Tampa Bay Buccaneers

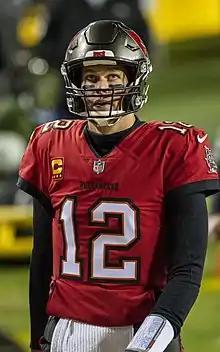
Quarterback Tom Brady left the Patriots after 20 seasons to play with the Buccaneers.

After the termination of Dirk Koetter, the Buccaneers named Bruce Arians as the 12th head coach in franchise history on January 8, 2019. Arians had been retired from coaching for a year, having spent the 2018 season in the broadcast booth. Because Arians was still under contract with the Arizona Cardinals through the end of the 2019 season, Tampa Bay agreed to give the Cardinals a sixth-round pick in the 2019 NFL draft for the rights to Arians, as well as receiving Arizona's seventh-round pick in the same draft. On the same day it was reported the Bucs would also bring Byron Leftwich, who had served under Arians in Arizona, as offensive coordinator. The next day the Buccaneers announced the hiring of former Jets head coach Todd Bowles as defensive coordinator.